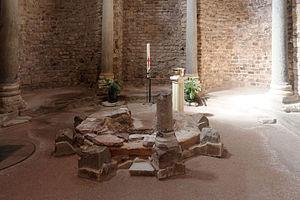
Baptistère de la cathédrale Saint Léonce (Fréjus, Var, France) This building is indexed in the Base Mérimée, a database of architectural heritage maintained by the French Ministry of Culture,
La cathédrale Saint-Léonce de Fréjus est une cathédrale catholique romaine située dans le centre historique de Fréjus, dans le département du Var. Elle est classée Monument historique depuis 1862.